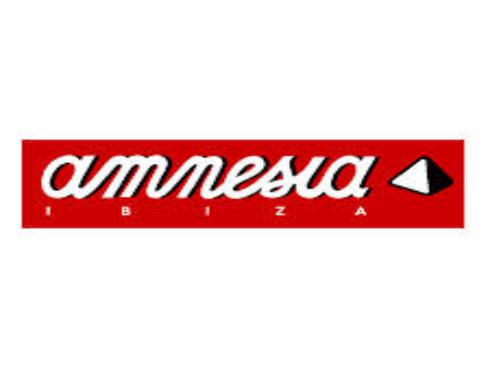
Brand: amnesia
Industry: Clothes